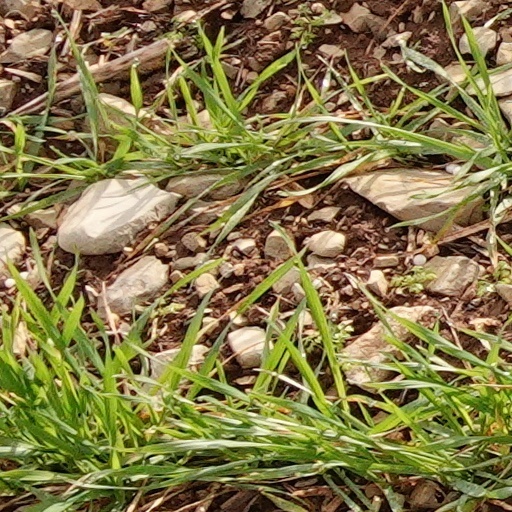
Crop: wheat